Re'eh

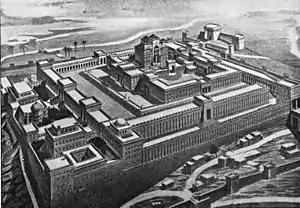
An artist's impression of Solomon's Temple from the "Nordisk familjebok". Some see the centralization of Jewish worship in Jerusalem as the intention of Deuteronomy 12.

Re'eh, Reeh, R'eih, or Ree (—Hebrew for "see", the first word in the parashah) is the 47th weekly Torah portion ("parashah") in the annual Jewish cycle of Torah reading and the fourth in the Book of Deuteronomy. It comprises Deuteronomy 11:26–16:17. In the parashah, Moses set before the Israelites the choice between blessings and curses. Moses instructed the Israelites in laws that they were to observe, including the law of a single centralized place of worship. Moses warned against following other gods and their prophets and set forth the laws of kashrut, tithes, the Sabbatical year, the Hebrew slave redemption, firstborn animals, and the Three Pilgrimage Festivals.